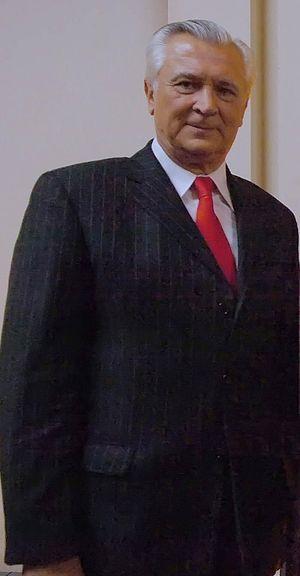
Ricardo Leonardo Ivoskus est un avocat et homme politique argentin. À partir du 10 décembre 1999, il est maire du partido de General San Martín, dans la province de Buenos Aires.